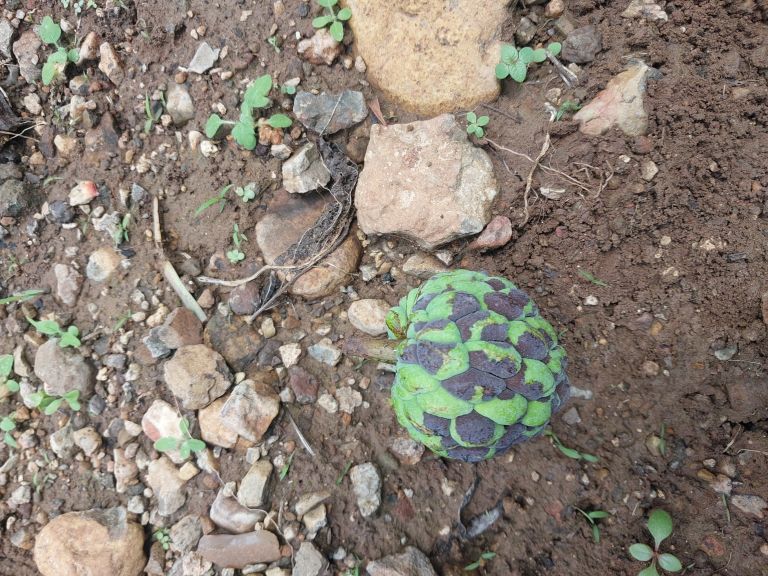
Disease label: Diplodia Rot